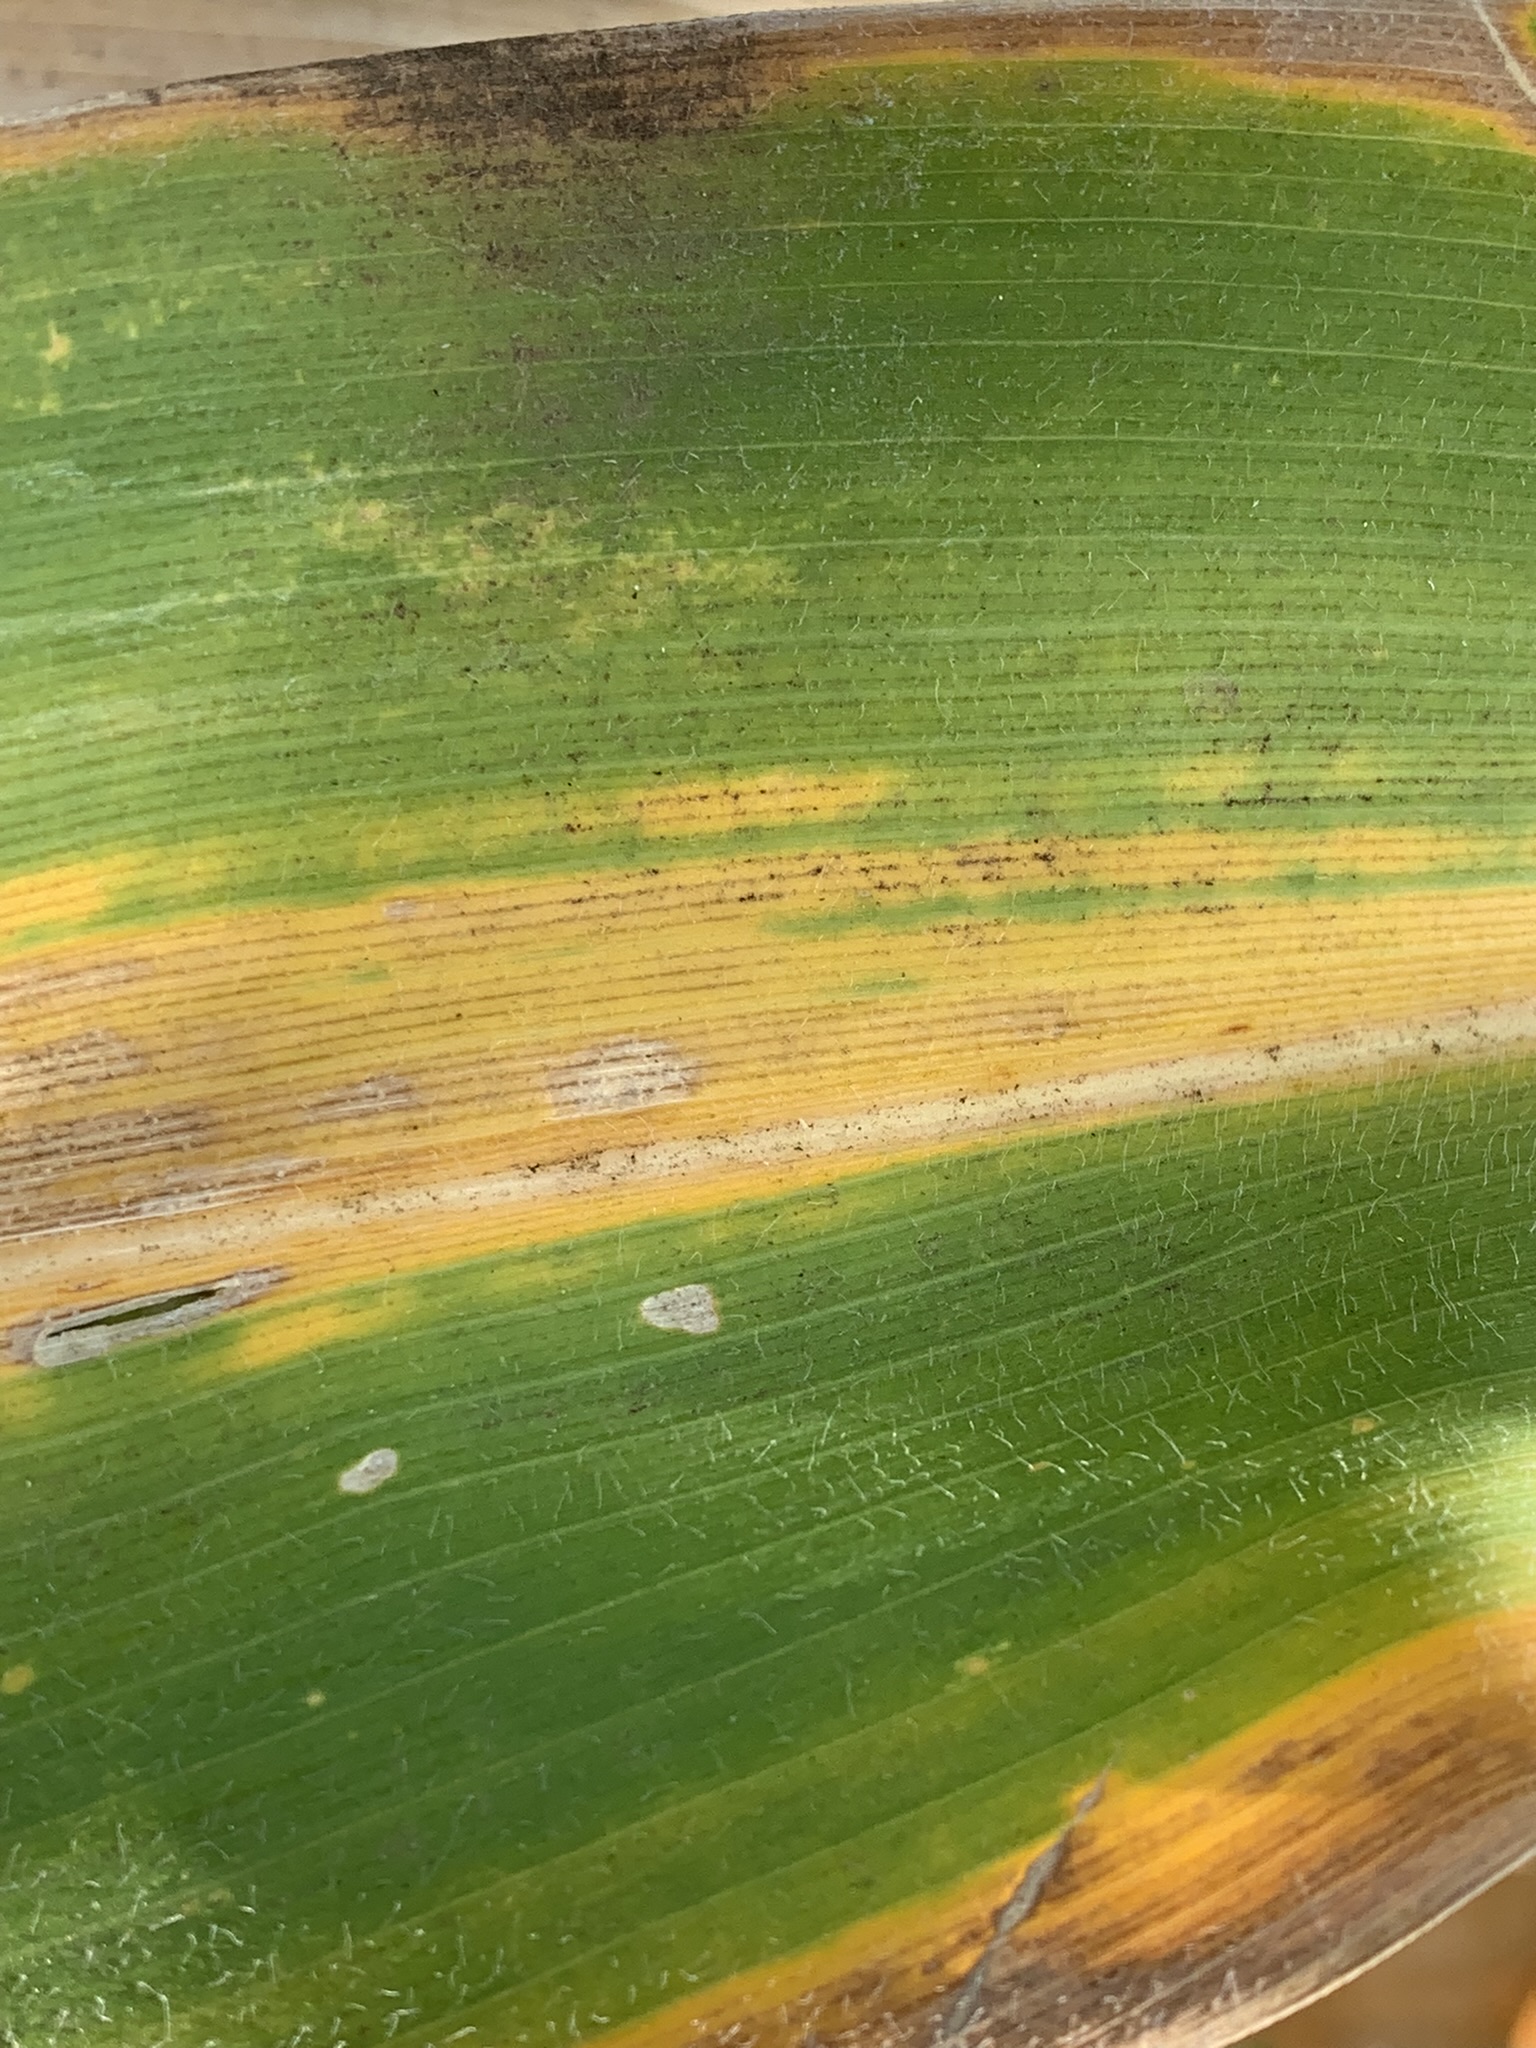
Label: MLN